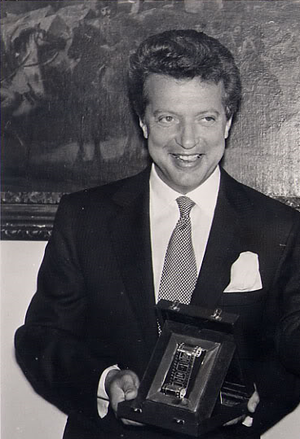
Vittorio Cecchi Gori est un homme d'affaires, homme politique, dirigeant sportif et producteur de cinéma italien. C'est le fils du célèbre producteur de cinéma Mario Cecchi Gori.